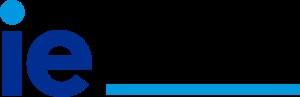
L'IE Business School, de son nom complet Instituto de Empresa Business School, est une école de commerce espagnole située à Madrid.